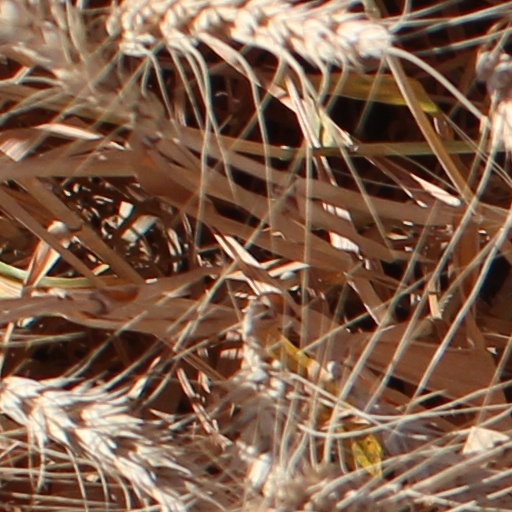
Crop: wheat